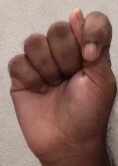
ASL sign: T